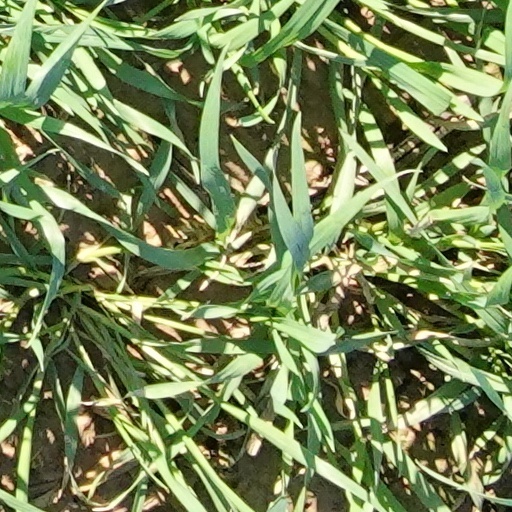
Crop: wheat